Wanhe Temple

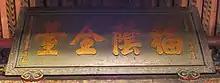
The "Fúyīn Chuántái" plaque, which is the oldest wooden plaque in Taichung.

Inside the temple, there are twelve historical wooden plaques ("bian'e") that are protected by the city. Most notably, there is one that dates from 1732 carved with the words "Fúyīn Chuántái" (福蔭全臺, lit. "blessings across all of Taiwan"). The plaque was gifted to the temple by Peng Chao-gui (彭朝桂), a Qing military official, and is the oldest surviving plaque in Taichung.